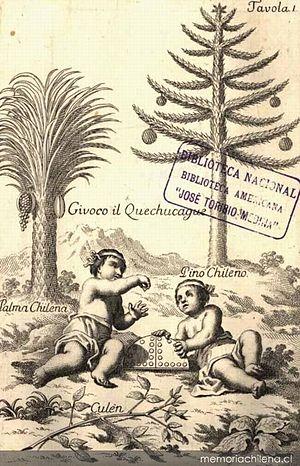
Le cocotier du Chili ou palmier du Chili, Jubaea chilensis, est une espèce de plantes monocotylédones de la famille des palmiers. C'est la seule espèce actuellement acceptée au sein du genre Jubaea. Jubaea chilensis est un palmier à feuilles pennées proche d’une lignée de genres distribués exclusivement dans l’hémisphère sud. L’origine de ce groupe se situe en Afrique pour se poursuivre à l’est vers Madagascar, la Mélanésie, le Chili, la Bolivie, et enfin pour s'achever au Sud du Brésil. Son nom lui est donné en l’honneur du roi savant Juba II, qui règne sur la Maurétanie et qui s’intéresse à la botanique. L’épithète spécifique, chilensis, se réfère au nom du pays d'origine de l’espèce, le Chili.